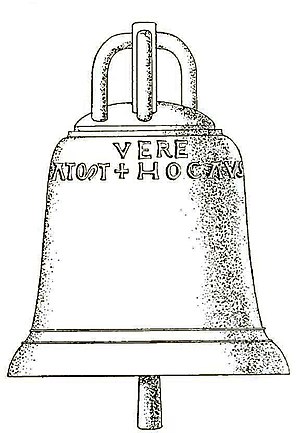
Campanologi
Kirkeklokke
Campanologi er læren om klokker og klokkeringning.